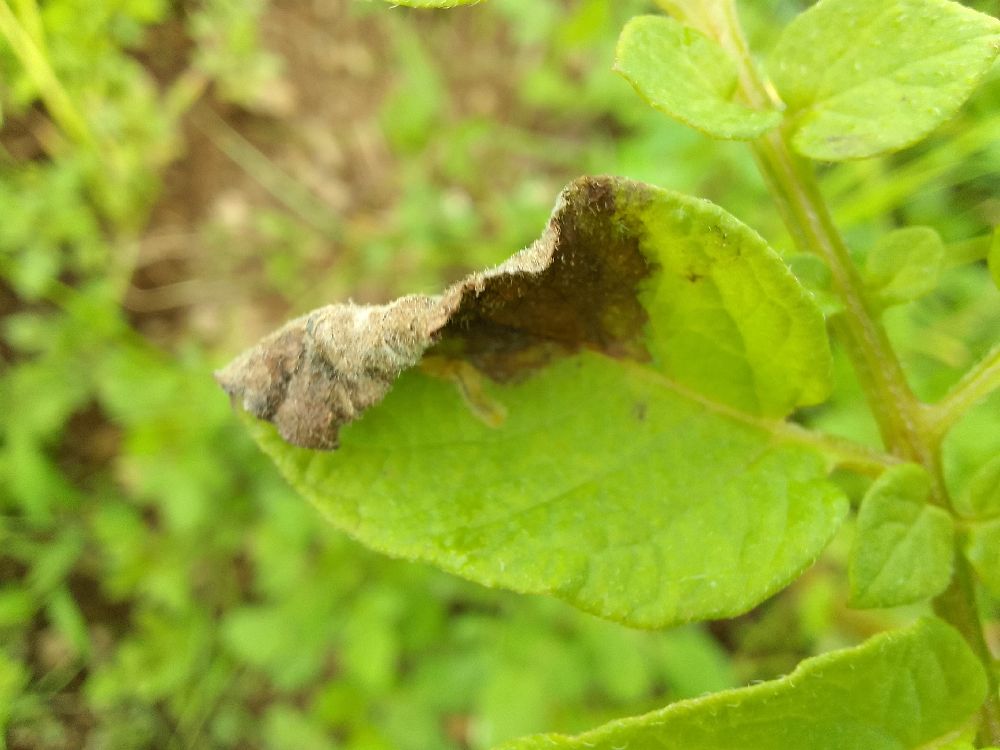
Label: Late blight